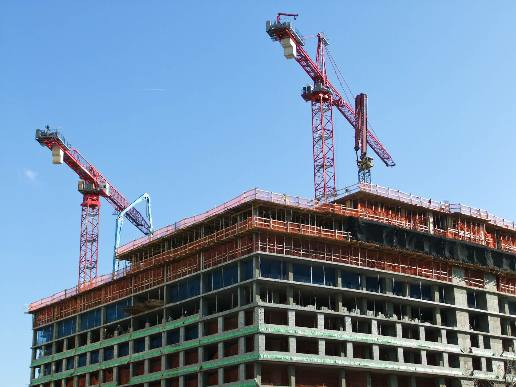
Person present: No